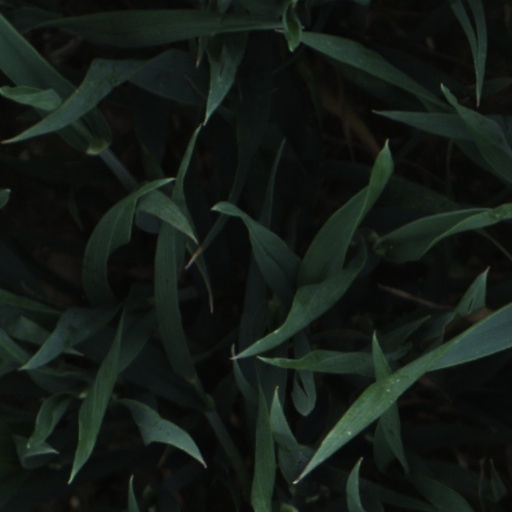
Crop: wheat